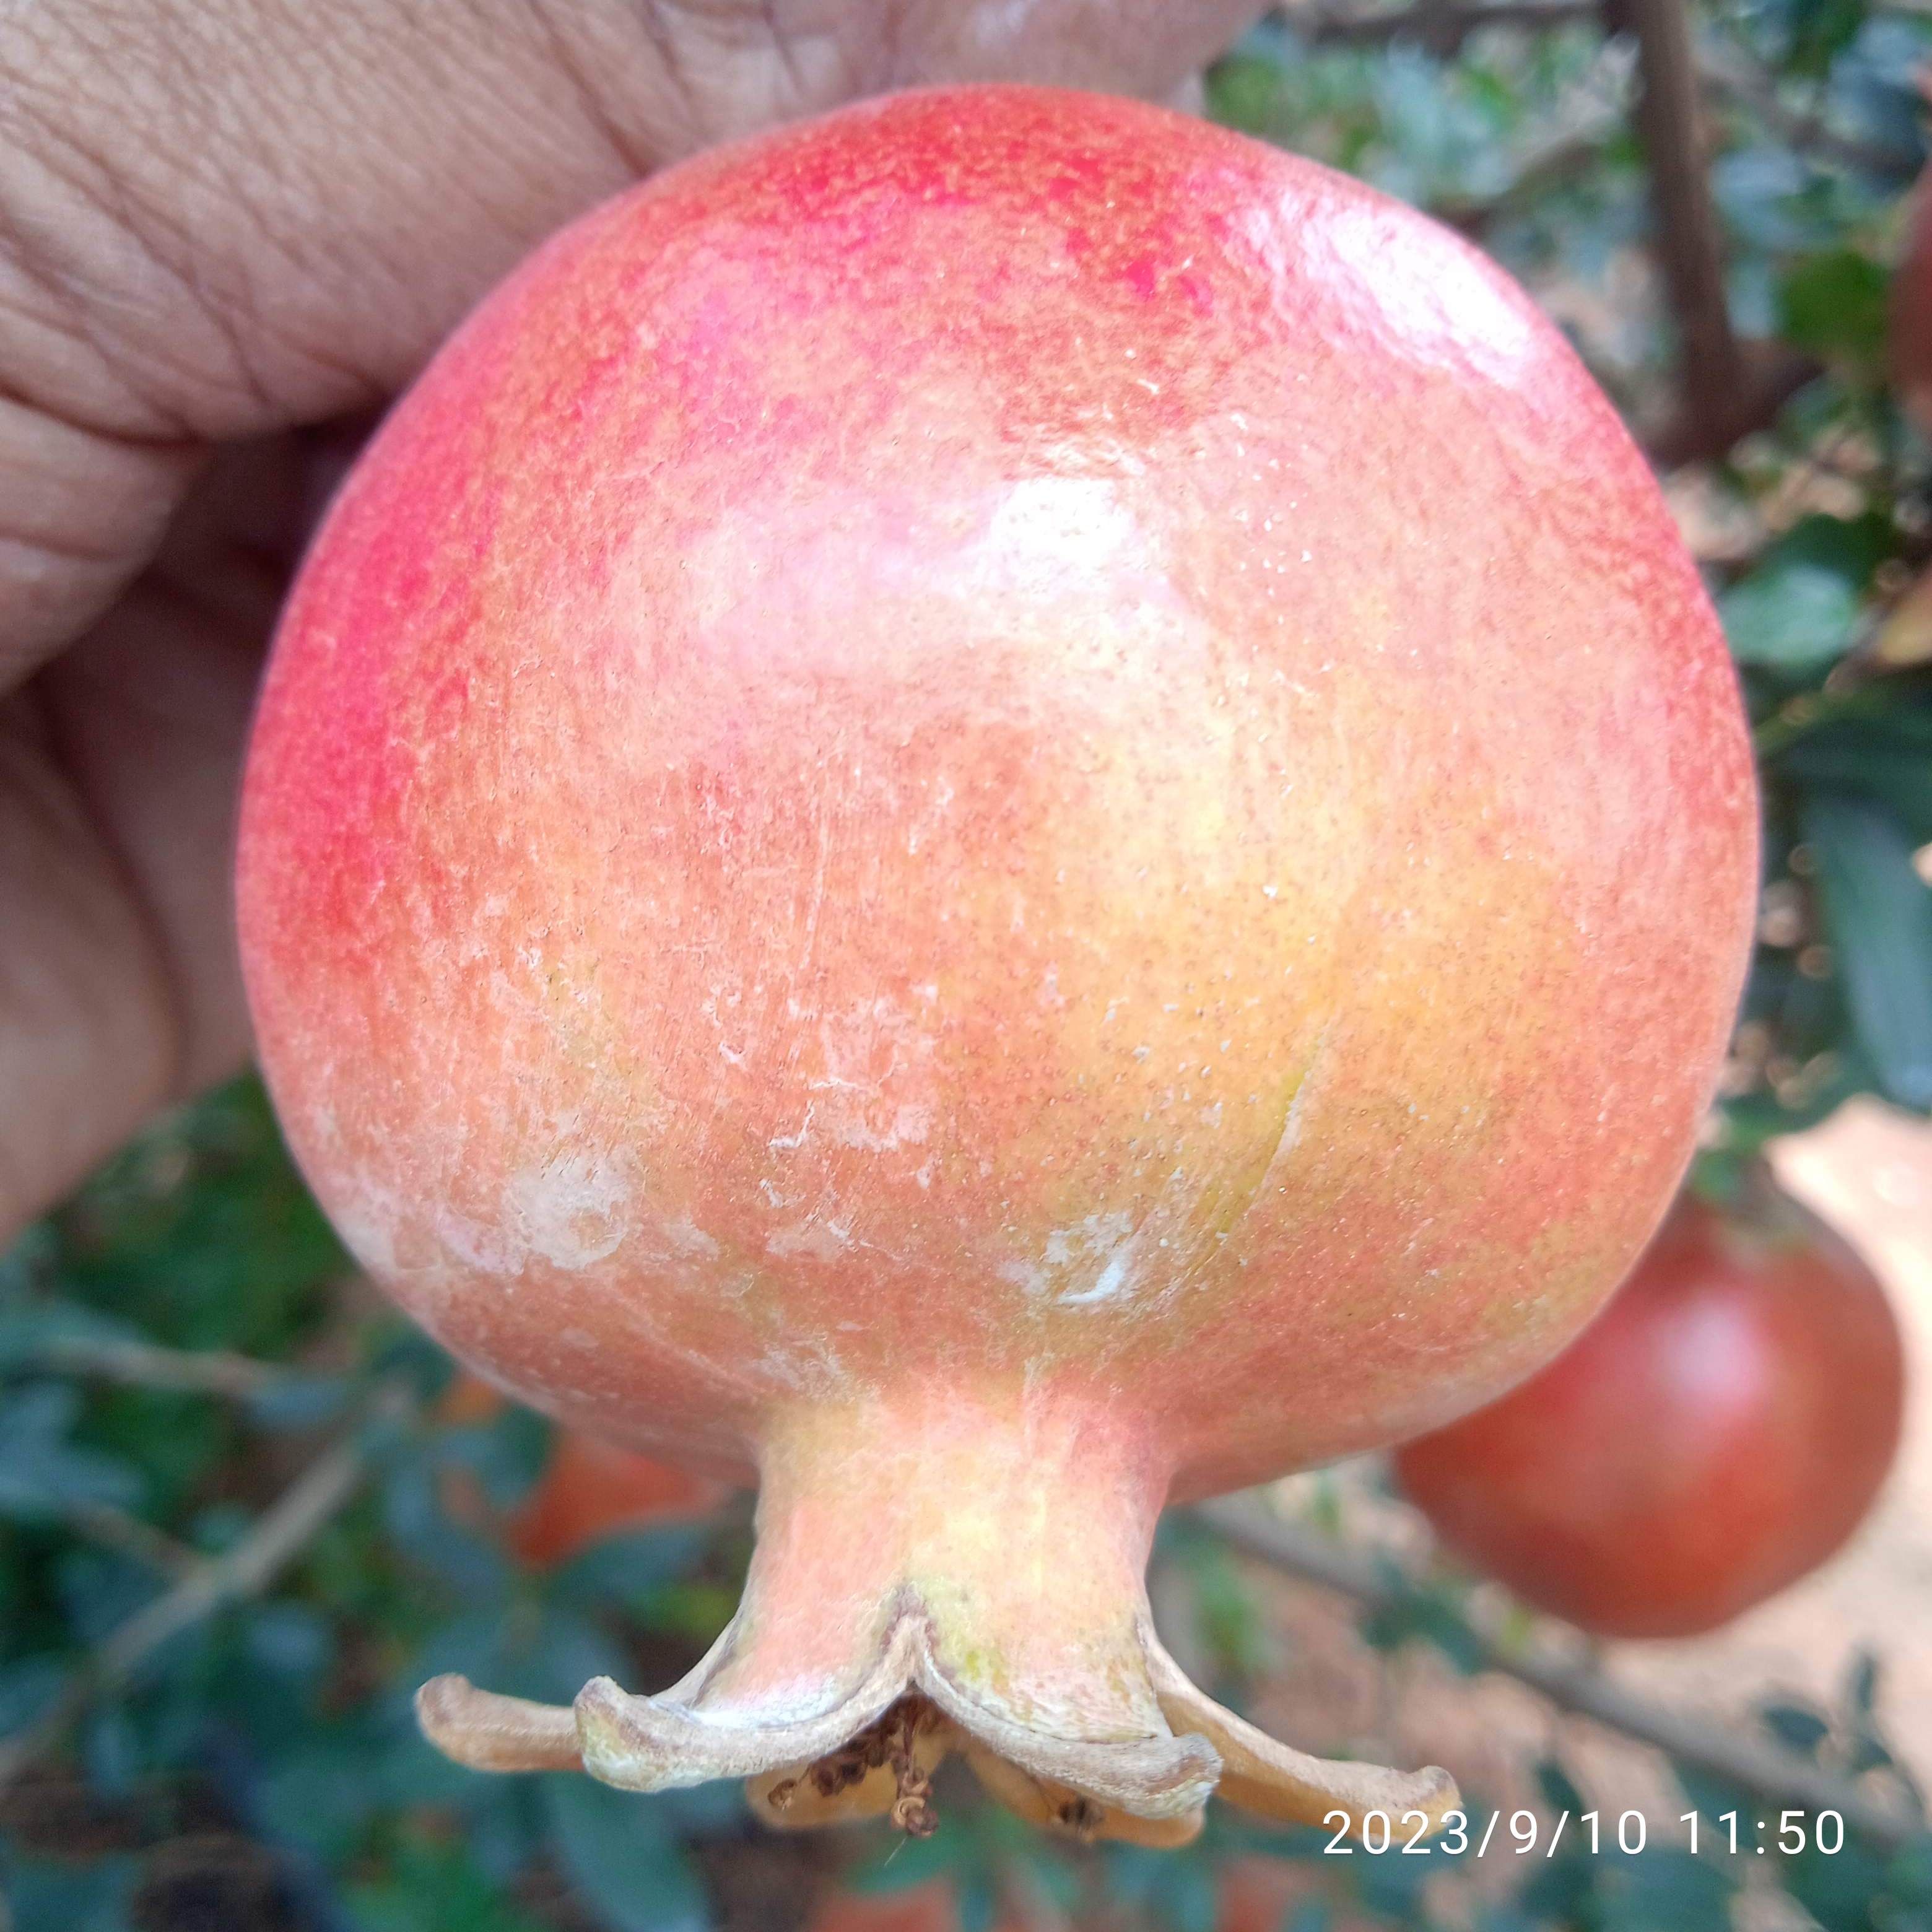
Label: Healthy